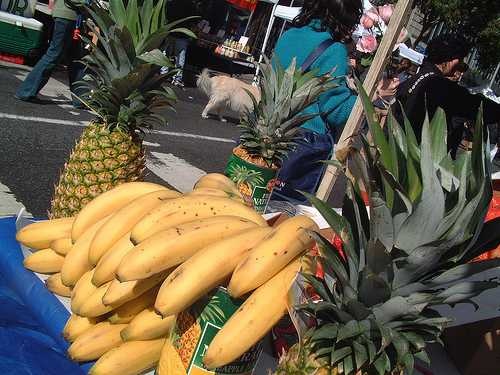
Label: Banana